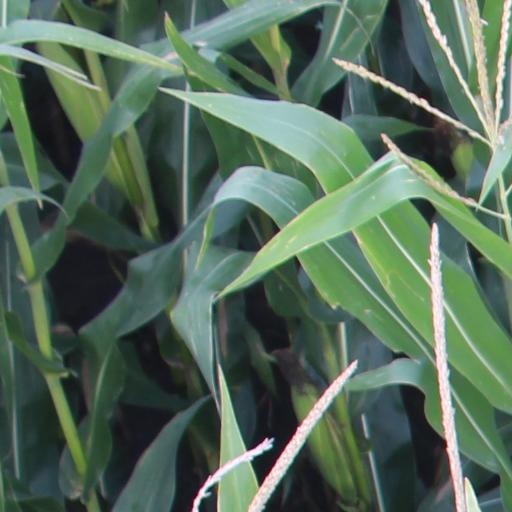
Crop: maize; corn